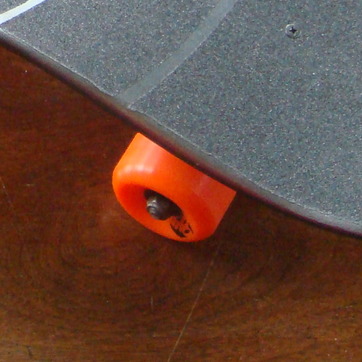
Material: plastic